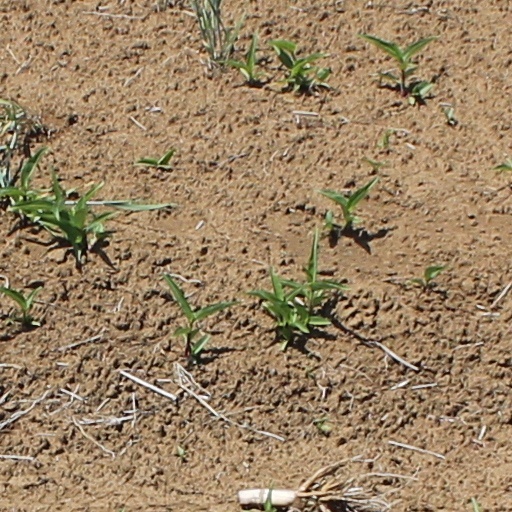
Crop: wheat